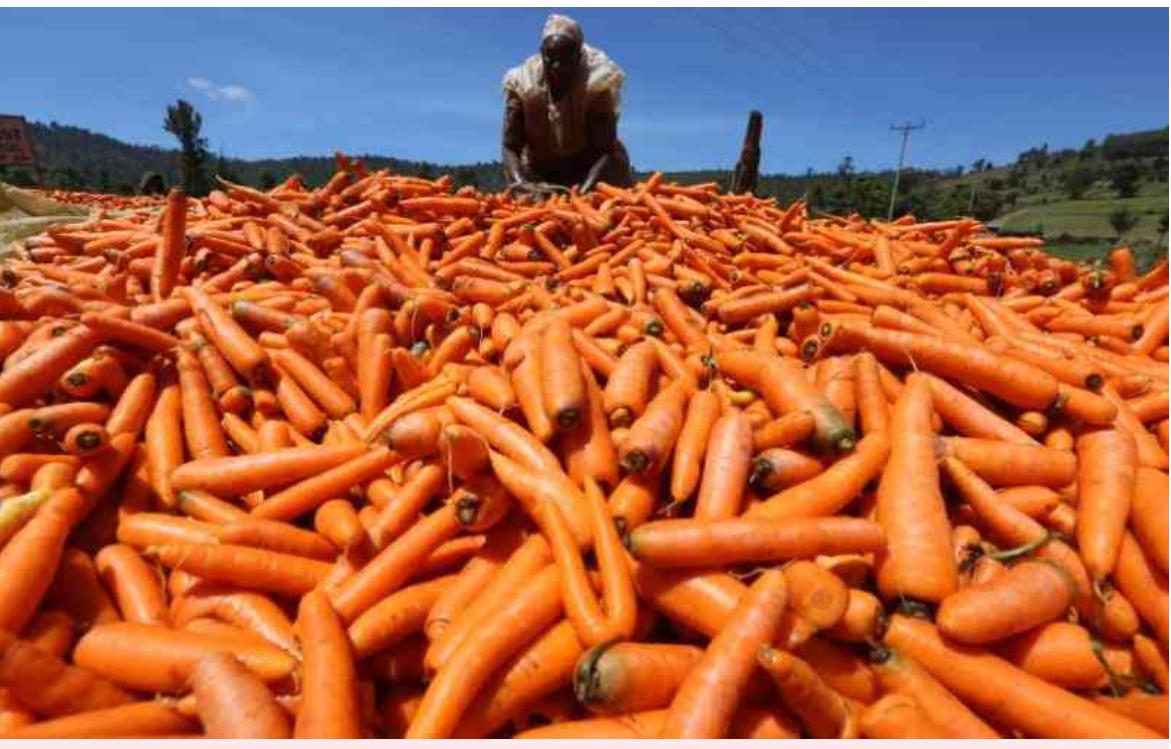
Mkulima yuko juu ya karoti zilizovunwa, zenye rangi ya machungwa. Huku nyuma yake kukiwa na miti yenye rangi ya kijani.